Bujor Hoinic

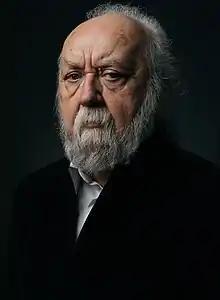
Bujor Hoinic, 2020

Bujor Hoinic (born 17 February 1950) is a Romanian composer, conductor and conservatory professor. He has been chief conductor of the Turkish State Opera and Ballet in Ankara from 1984. He composed the Turkish opera "Troy" for the theatre.